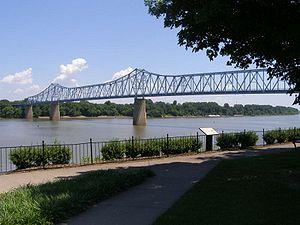
Cet article a pour vocation de présenter une liste de ponts remarquables aux États-Unis, soit par leurs caractéristiques dimensionnelles, soit par leur intérêt architectural ou historique.